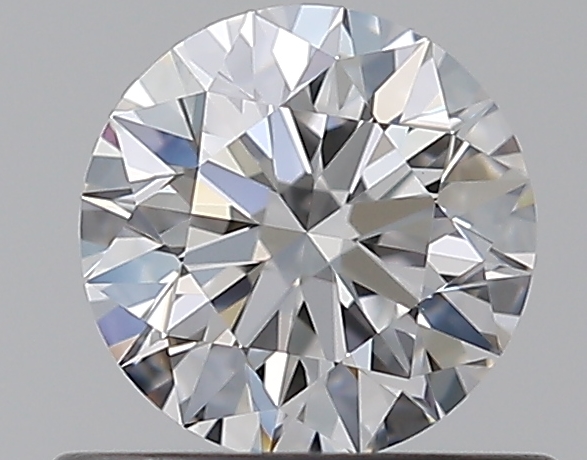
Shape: round
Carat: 0.5
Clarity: IF
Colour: D
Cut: EX
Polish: EX
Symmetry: EX
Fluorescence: N
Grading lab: GIA
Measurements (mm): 5.07 x 5.1 x 3.17